Ancient Aleppo

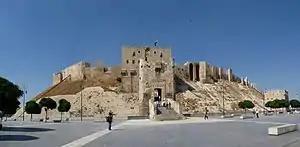
Aleppo Citadel

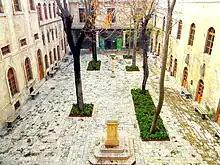
Al-Shibani Church-School

The city's strategic trading position attracted settlers of all races and beliefs who wished to take advantage of the commercial roads that met in Aleppo from as far as China and Mesopotamia to the east, Europe to the west, and the Fertile Crescent and Egypt to the south. The largest covered souq-market in the world is in Aleppo, with an approximate length of .